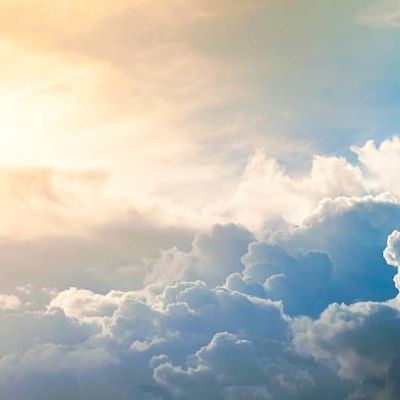
Cloud type: Cumulus (Cu)